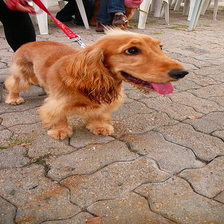
Species: dog
Breed: english cocker spaniel